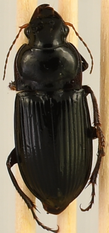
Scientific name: Harpalus caliginosus
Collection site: North Sterling NEON (STER), plot STER_033